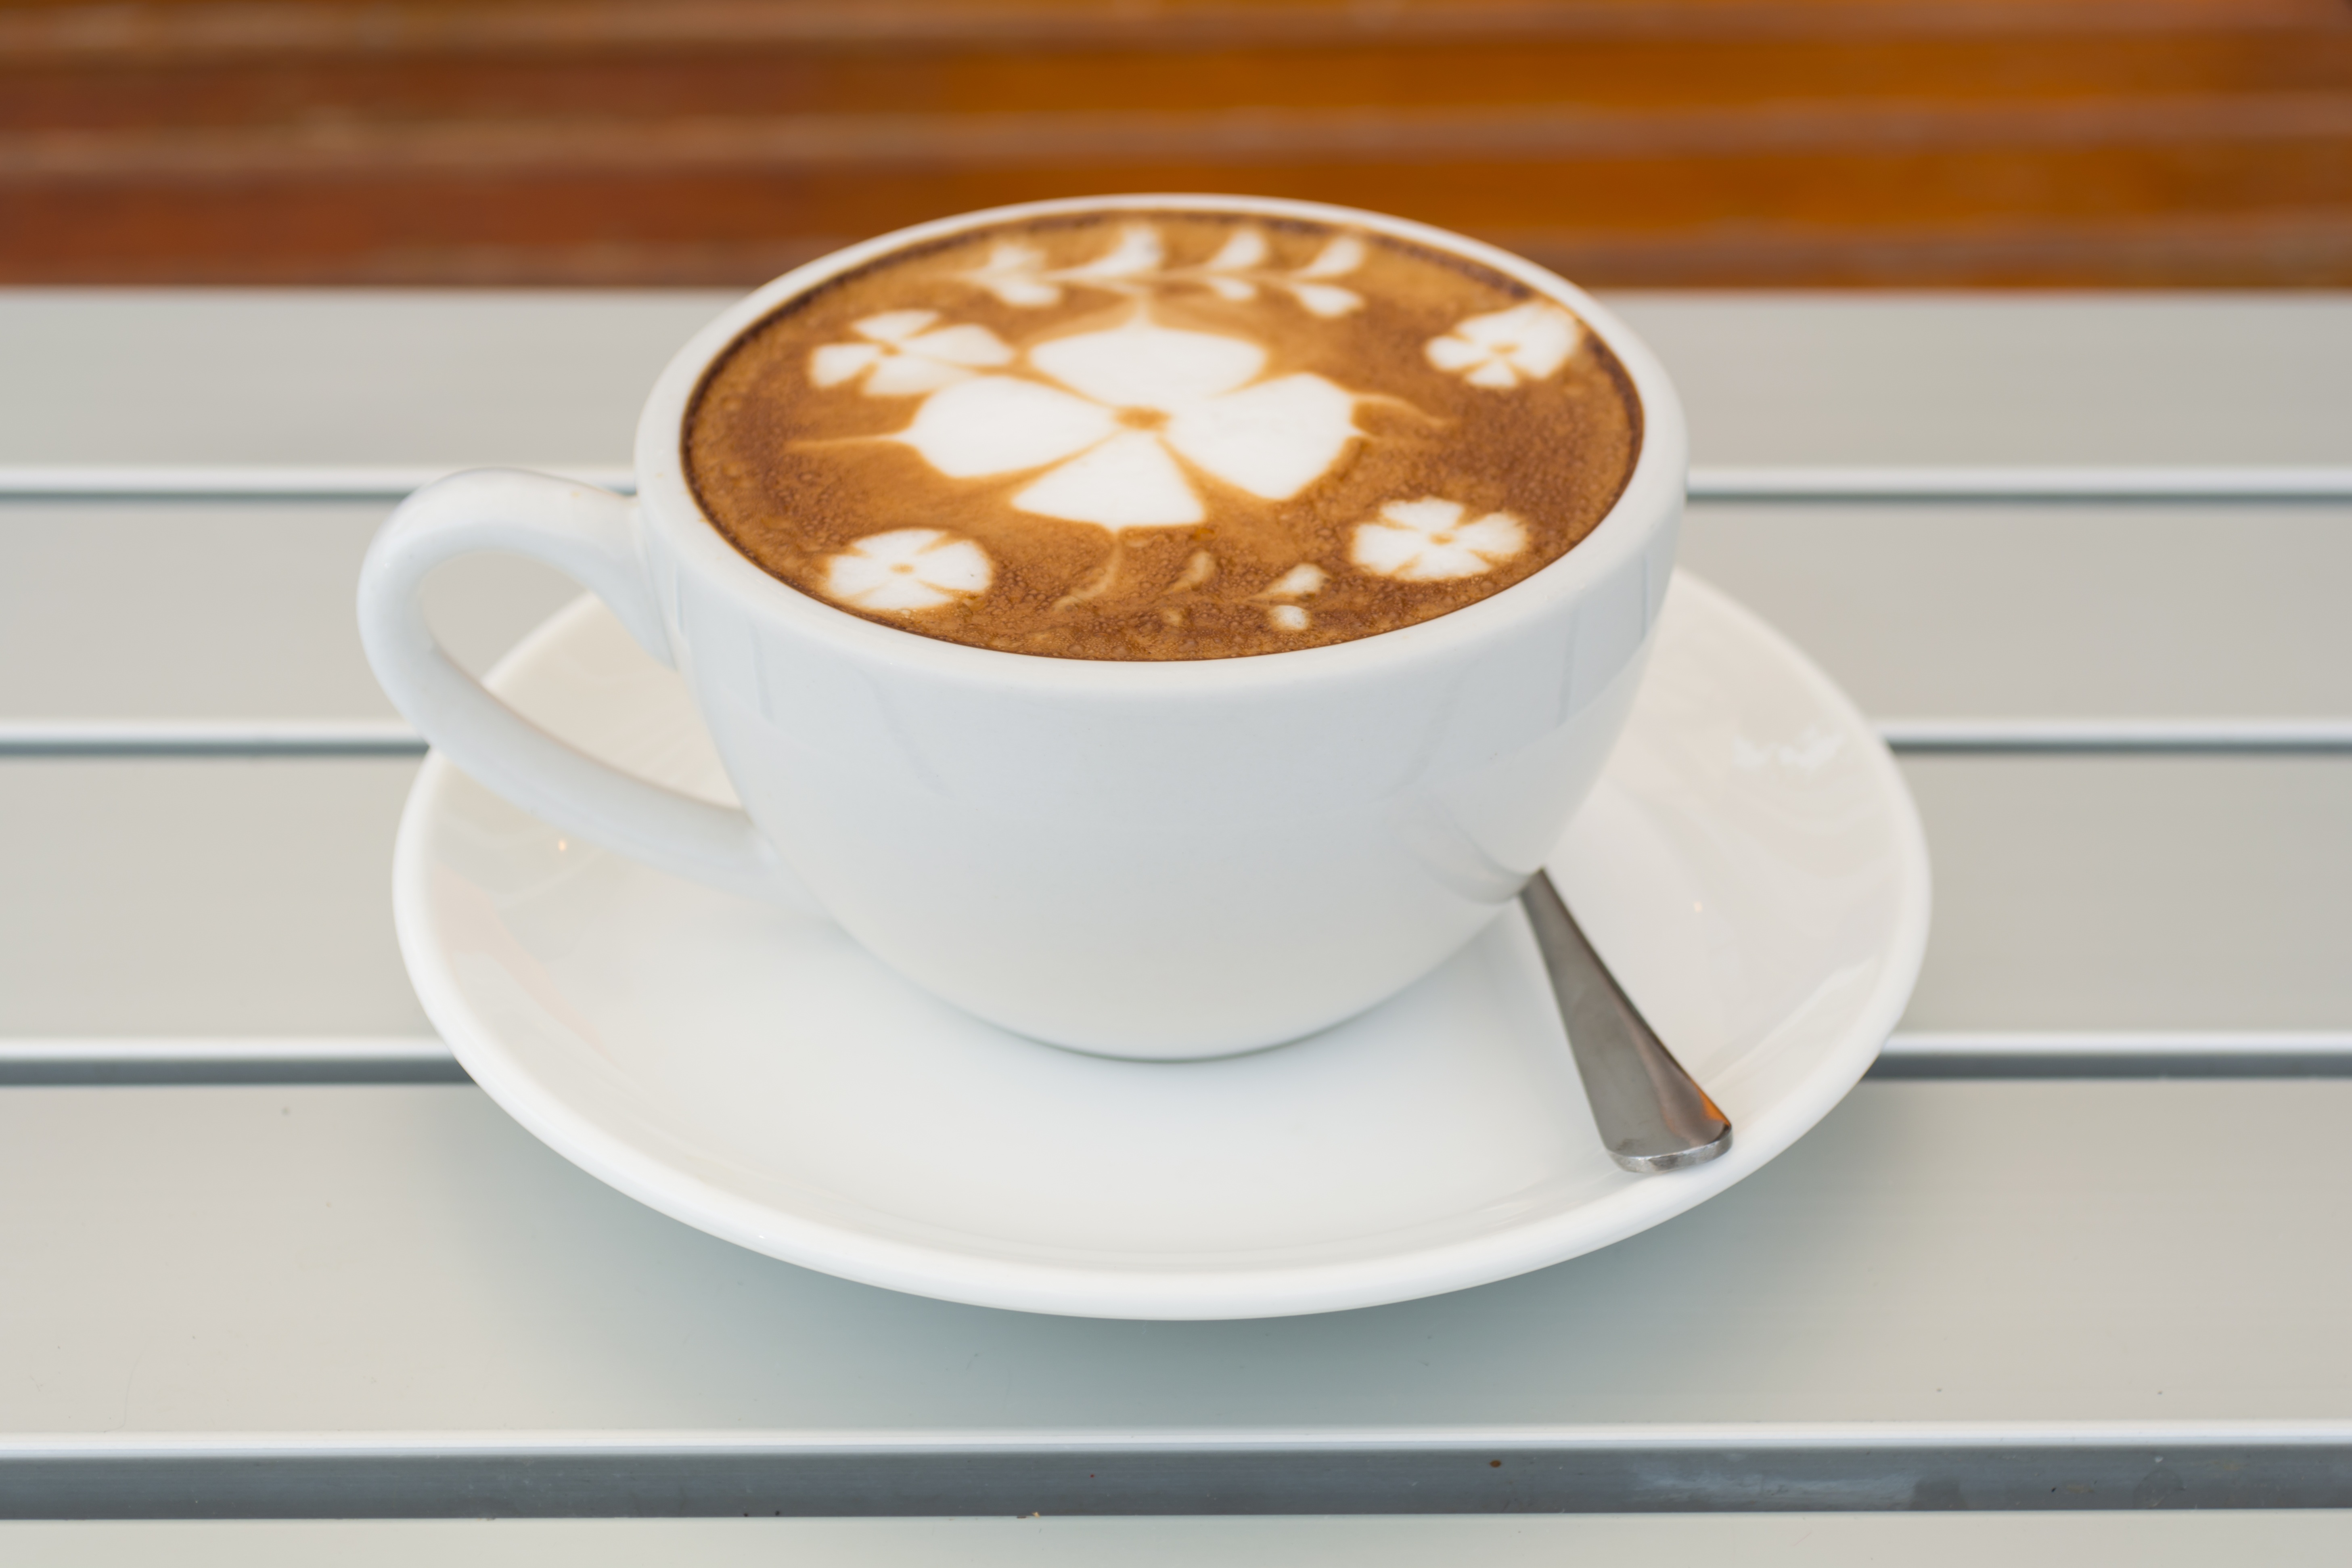
coffee shop, coffee, tea, morning, glass, atmosphere, cute, cup, latte, cappuccino, food, relax, beverage, drink, espresso, coffee cup, cream, bubble, coffee mug, caffeine, art, holidays, fragrant, decorate, velvety, have a snack to eat, the shape, caf au lait, caff macchiato, coffee milk, ristretto